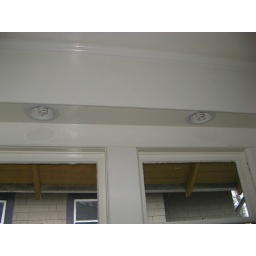
Clinton St. lights above kitchen sink